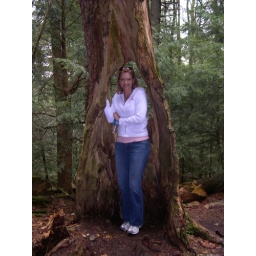
Lori standing in a tree